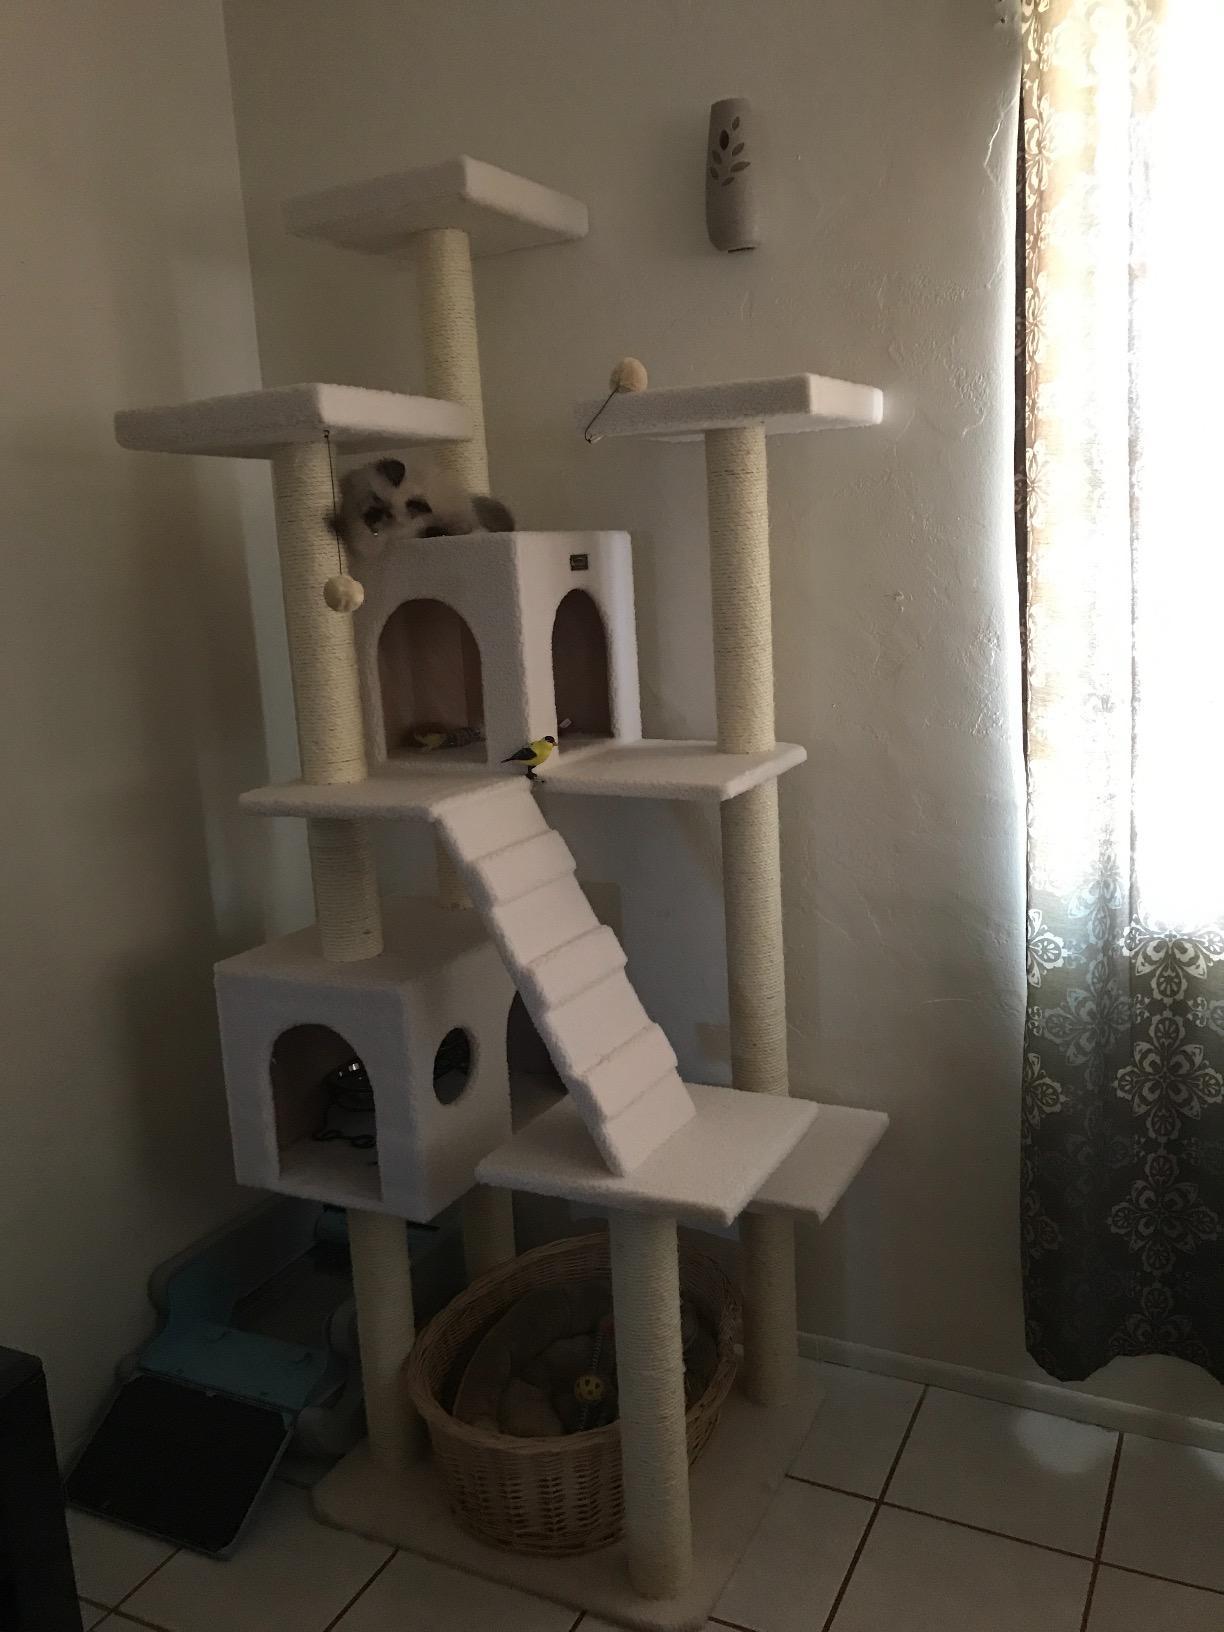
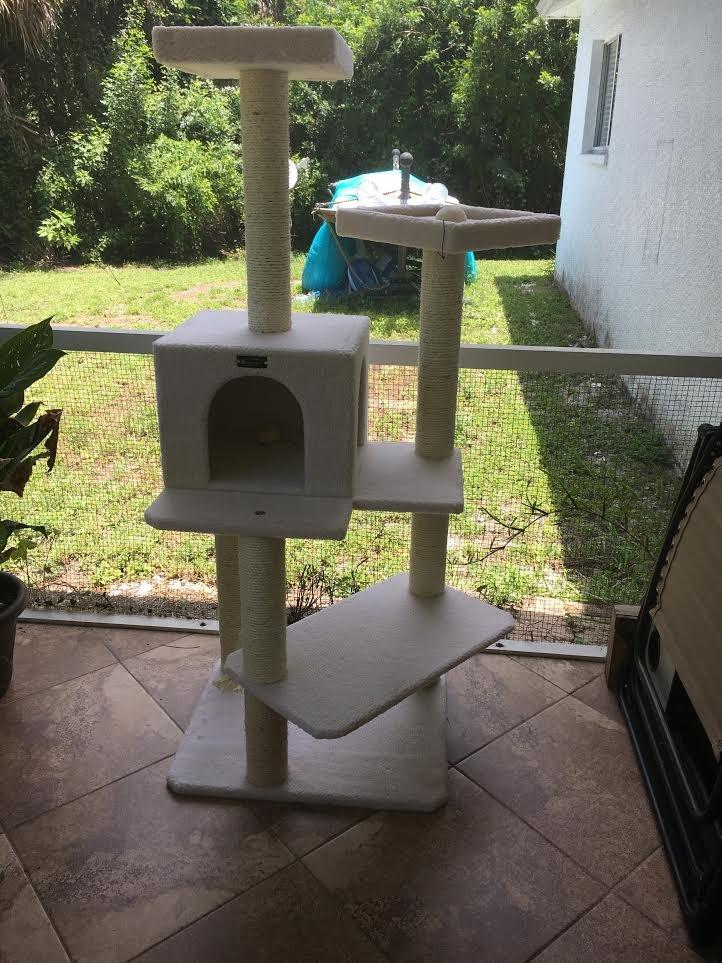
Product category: items_cat tree
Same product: no